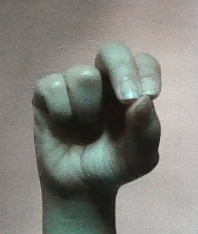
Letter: gaaf